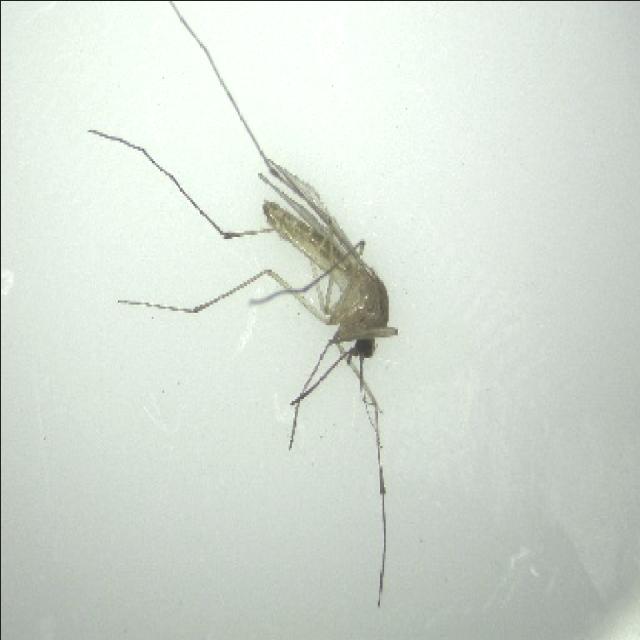
Species: culex_pipiens